Wangen bei Olten

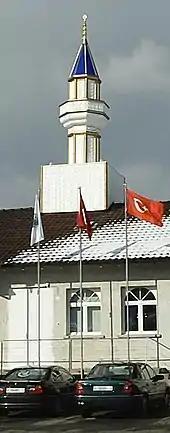
Minaret and Mosque of the Olten Turkish cultural association

From the , 2,152 or 47.0% were Roman Catholic, while 1,356 or 29.6% belonged to the Swiss Reformed Church. Of the rest of the population, there were 79 members of an Orthodox church (or about 1.73% of the population), there were 44 individuals (or about 0.96% of the population) who belonged to the Christian Catholic Church, and there were 78 individuals (or about 1.70% of the population) who belonged to another Christian church. There were 250 (or about 5.46% of the population) who were Muslims. There were 10 individuals who were Buddhist, 3 individuals who were Hindu and 3 individuals who belonged to another church. 488 (or about 10.66% of the population) belonged to no church, are agnostic or atheist, and 116 individuals (or about 2.53% of the population) did not answer the question.